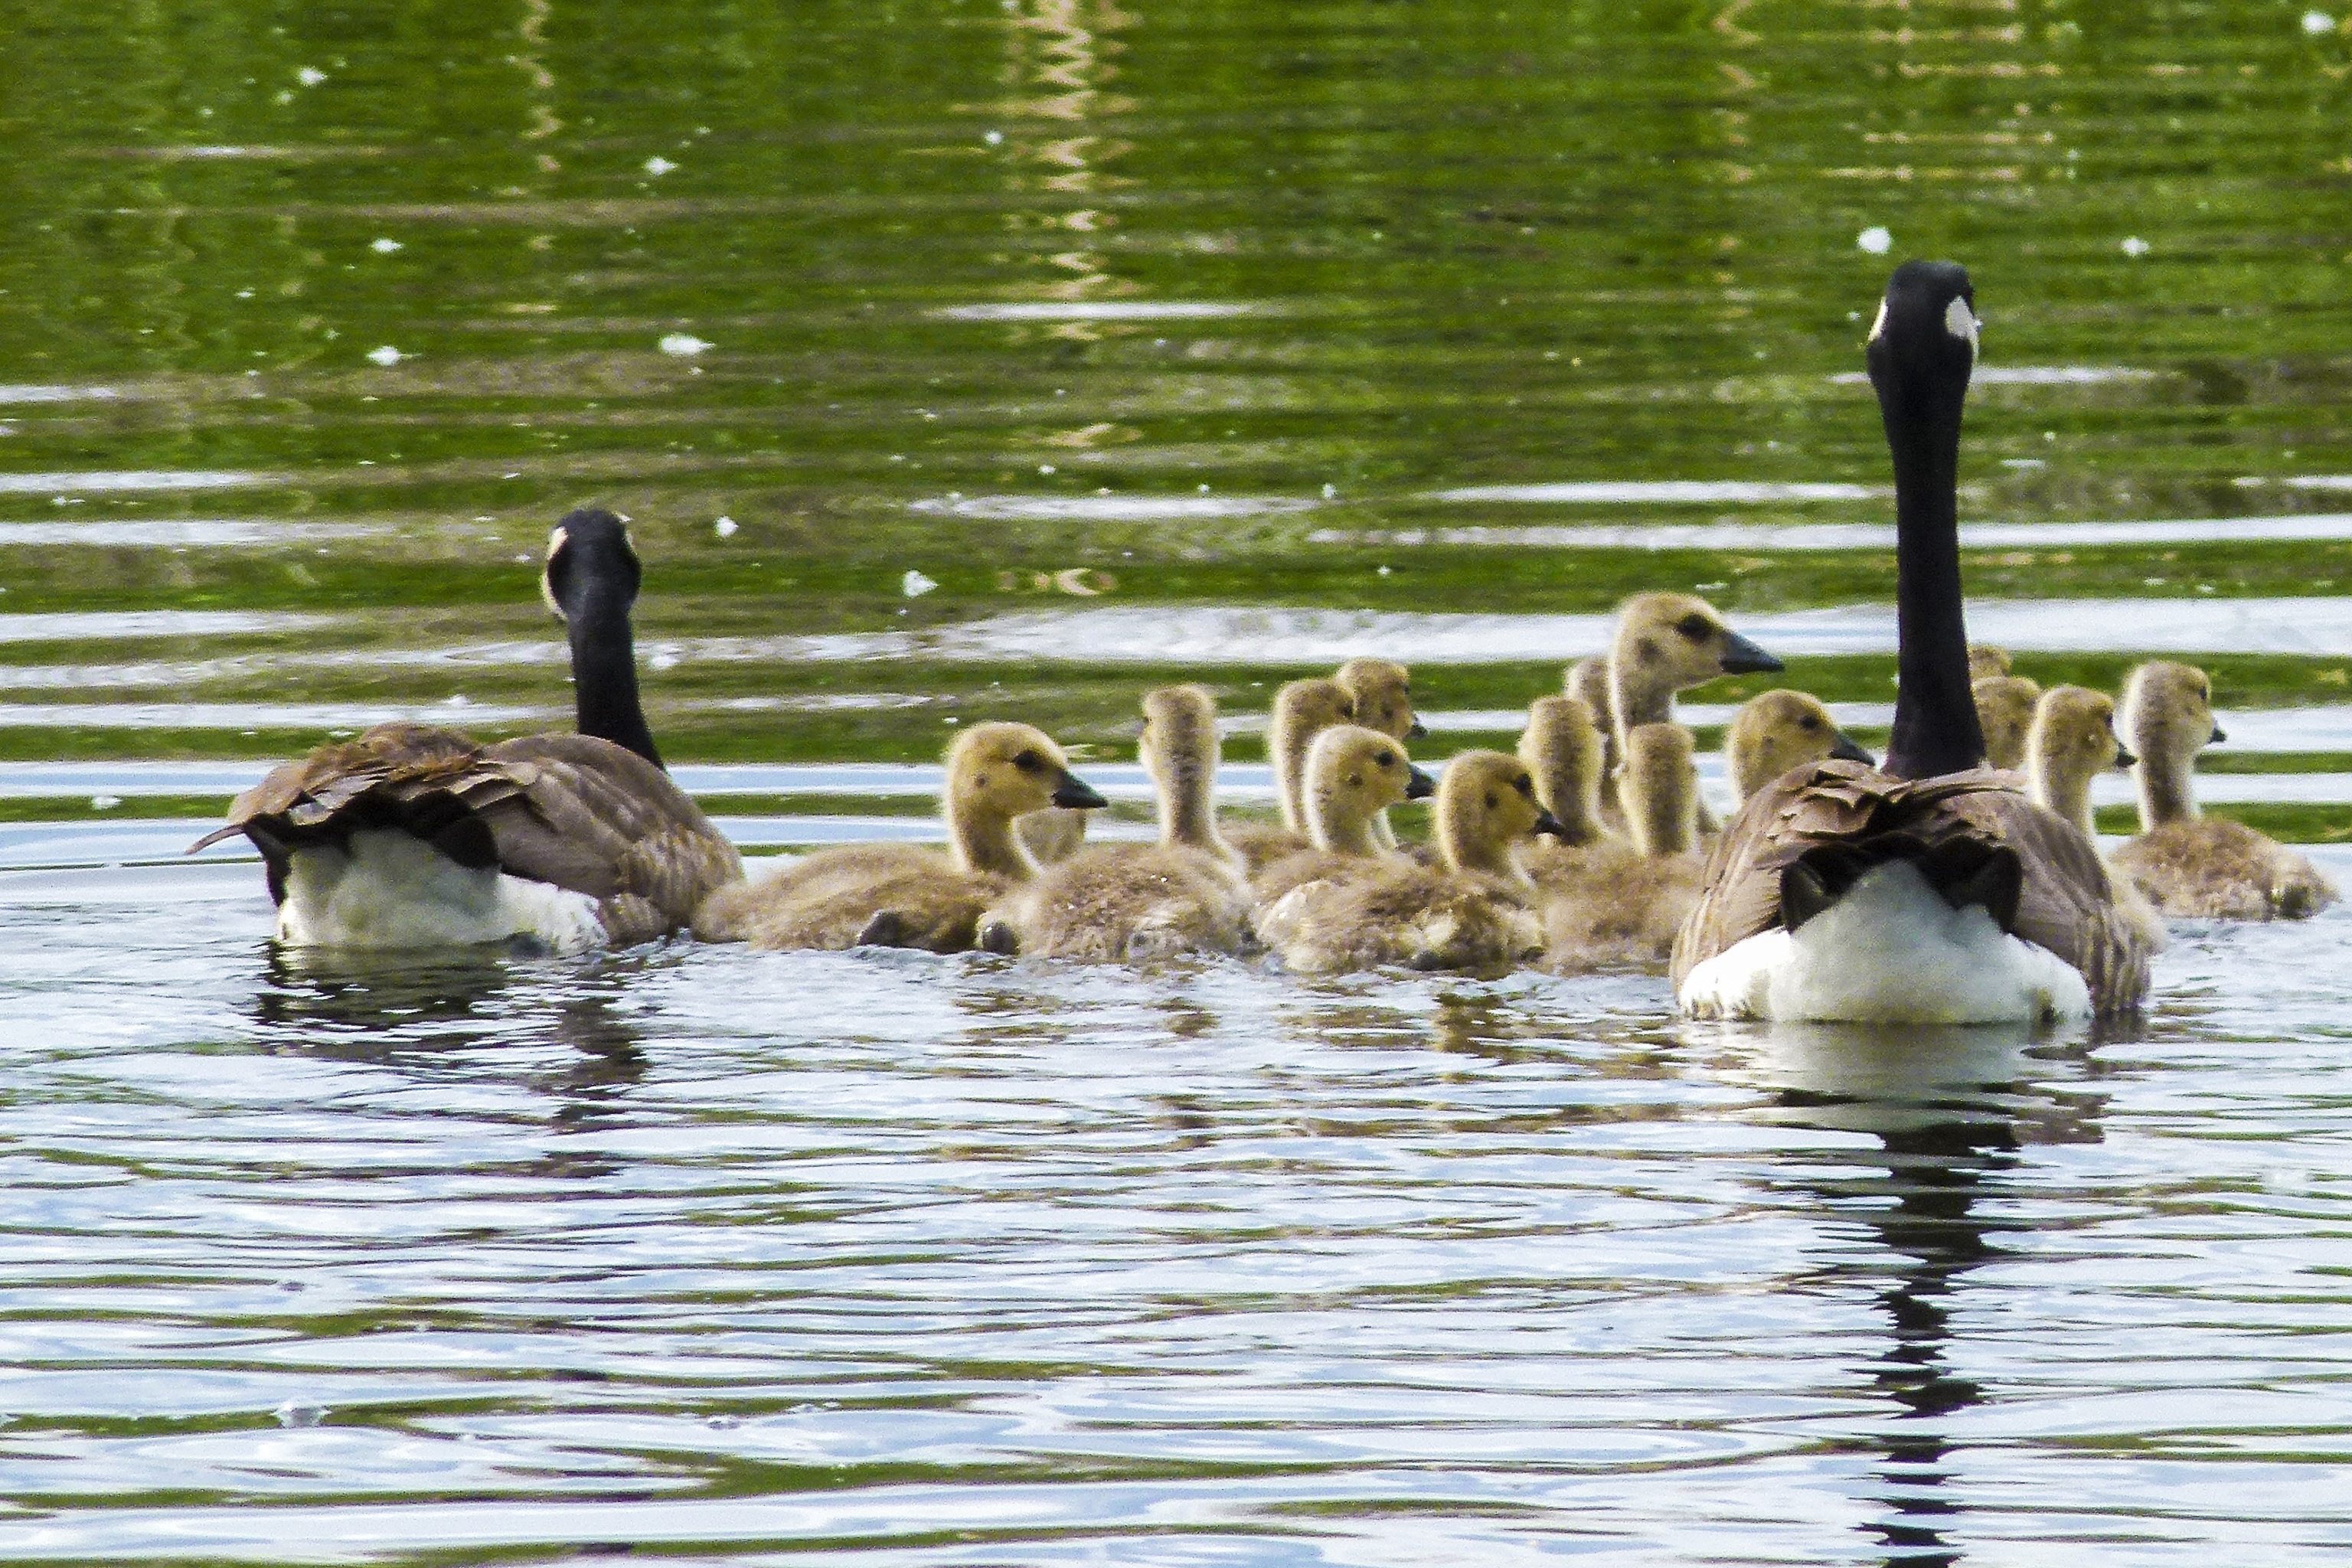
water, nature, outdoor, bird, animal, cute, pond, wildlife, beak, together, baby, fauna, swimming, birds, family, duck, goose, vertebrate, beautiful, feathered, waterfowl, chicks, water bird, mallard, canada goose, goslings, young geese, ducks geese and swans, seaduck